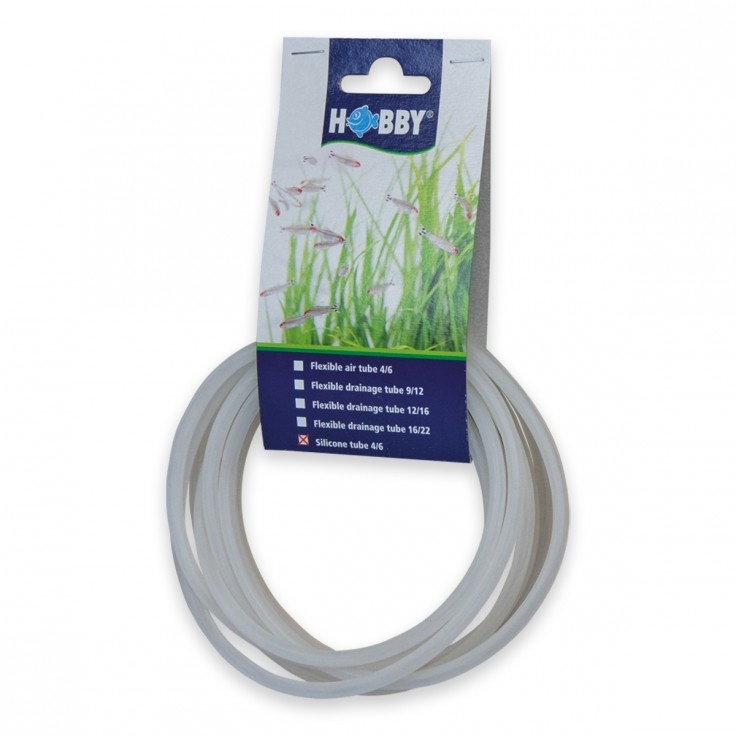
Silicone Tube 4/6
Air tube for pumps and filter. Highly flexible air tube. Acid-proof. Impervious to ozone and CO2.
Brand: Hobby
Category: Animals & Pet Supplies > Pet Supplies > Fish & Aquatic Supplies > Aquarium & Pond Tubings > Flexible Tubings